Ljan Station

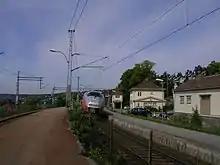
NSB Class 73 train passing through the station in 2006. Only commuter trains call at Ljan.

The station is served by line L2 of the Oslo Commuter Rail, operated by Vy. During regular hours this involves two trains per hour per direction which run from Ski Station via the Østfold Line to Oslo Central Station and onward to Skøyen Station. Ljan is not served by the L2x express services. Travel time is 8 minutes to Oslo S and 26 minutes to Ski.